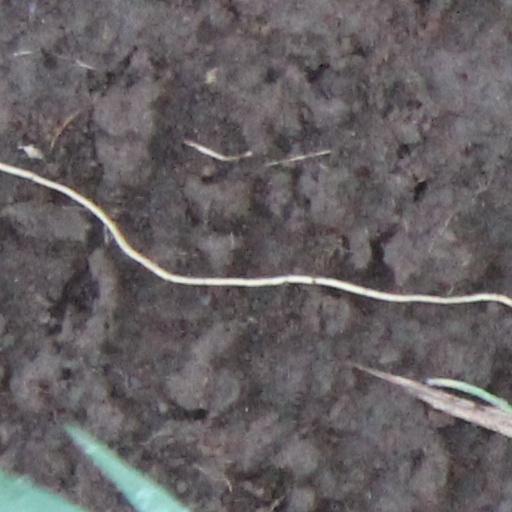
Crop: wheat